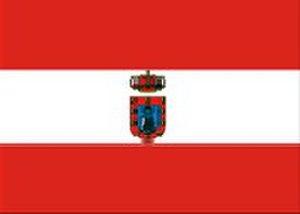
Granadilla de Abona est une commune de la province de Santa Cruz de Tenerife dans la communauté autonome des Îles Canaries en Espagne. Elle est située au sud-est de l'île de Tenerife.